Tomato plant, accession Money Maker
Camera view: tilt-top (135 deg); turntable rotation: 90 degrees
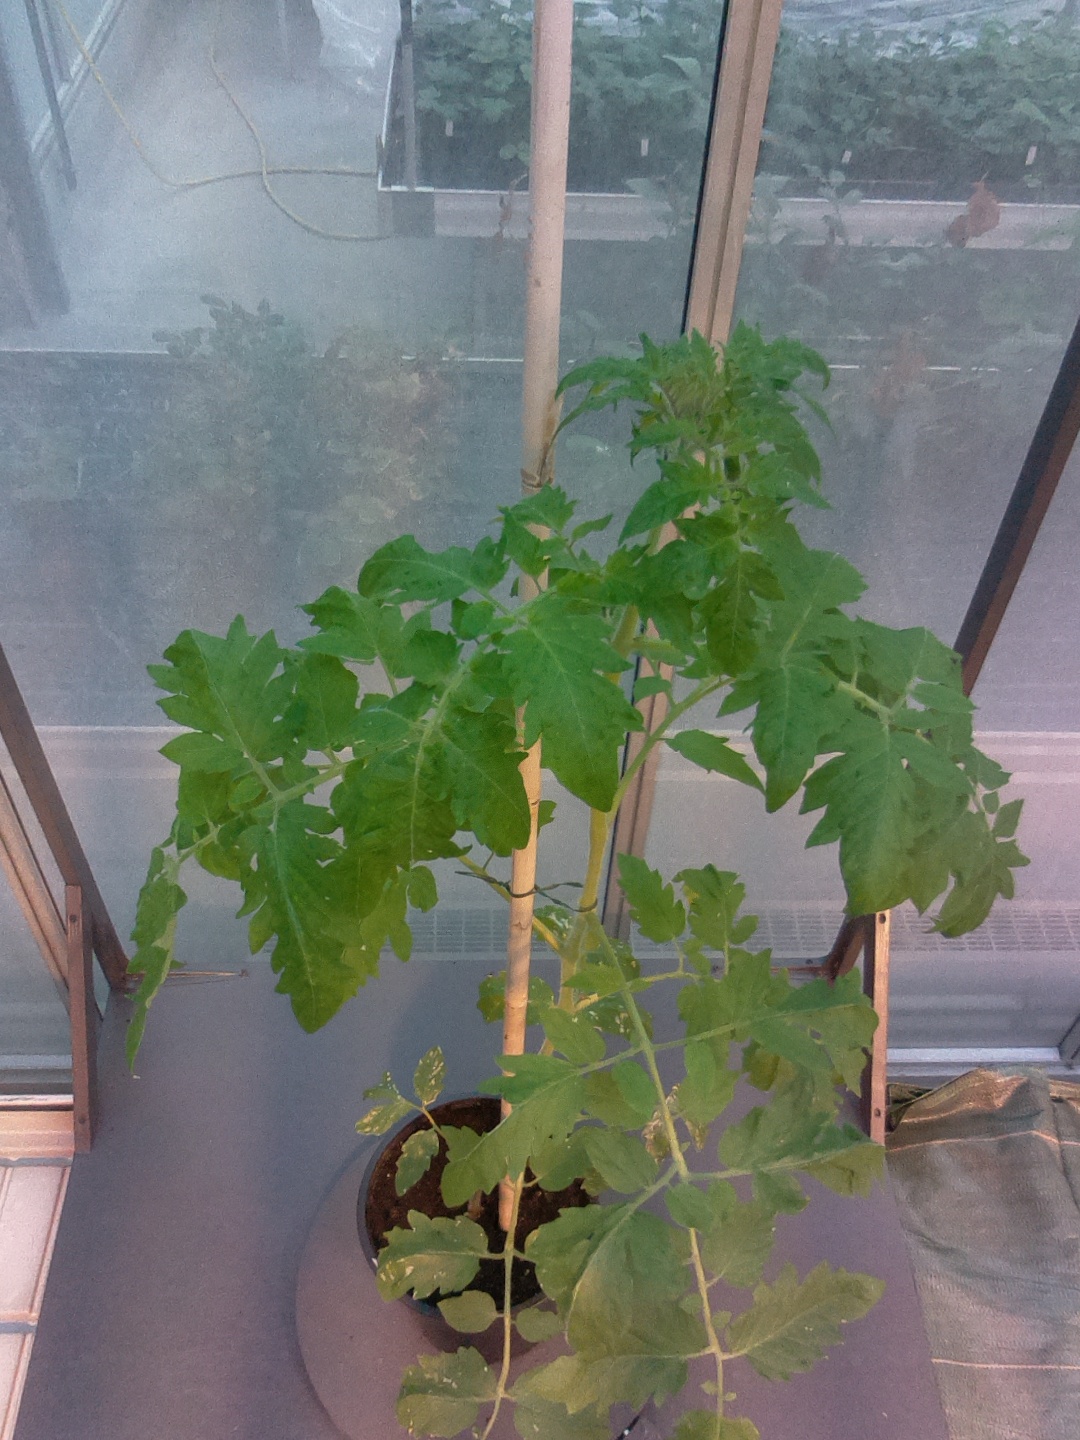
BBCH growth stage 54: 4 inflorescences visible